List of birds of the Gambia

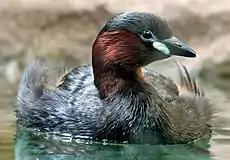
Little grebes are locally common in freshwater ponds, creeks and rice fields, particularly in the Western Division.

Order: PodicipediformesFamily: Podicipedidae